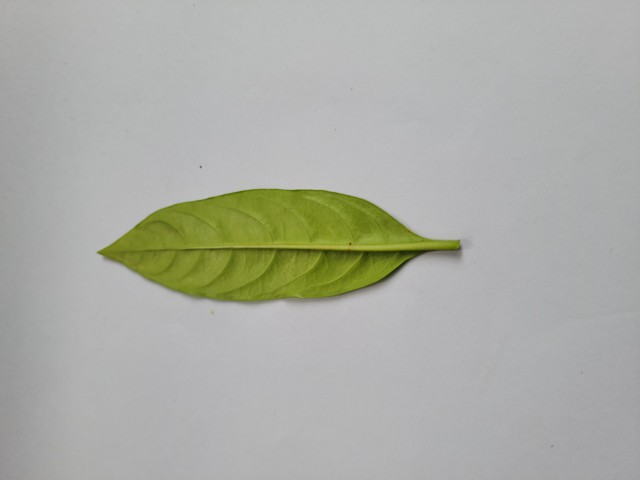
Plant: sarpagandha